Richard Marsh (horseman)

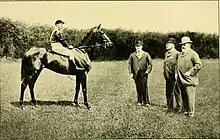
From left to right, Herbert Jones riding Minoru, Marsh, Lord Beresford and King Edward VII.

Marsh's first major success for his royal patron came with Persimmon. The colt won seven of his nine races including the Derby, St Leger, Eclipse Stakes and Ascot Gold Cup. Persimmon's successes led Queen Victoria to pay her final visit to Royal Ascot after Marsh assured her (correctly) that the horse was sure to win. Four years later, Marsh trained Persimmon's temperamental brother Diamond Jubilee to win the Triple Crown. Diamond Jubilee's wins enabled Marsh to win his third and final trainers' championship. The Prince continued his involvement in racing after coming to the throne as King Edward VII in 1901, although the numbers of his horses in training declined. Marsh gave the King his final major successes by sending out Minoru to win the 2000 Guineas and Derby in 1909.